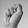
ASL letter: S